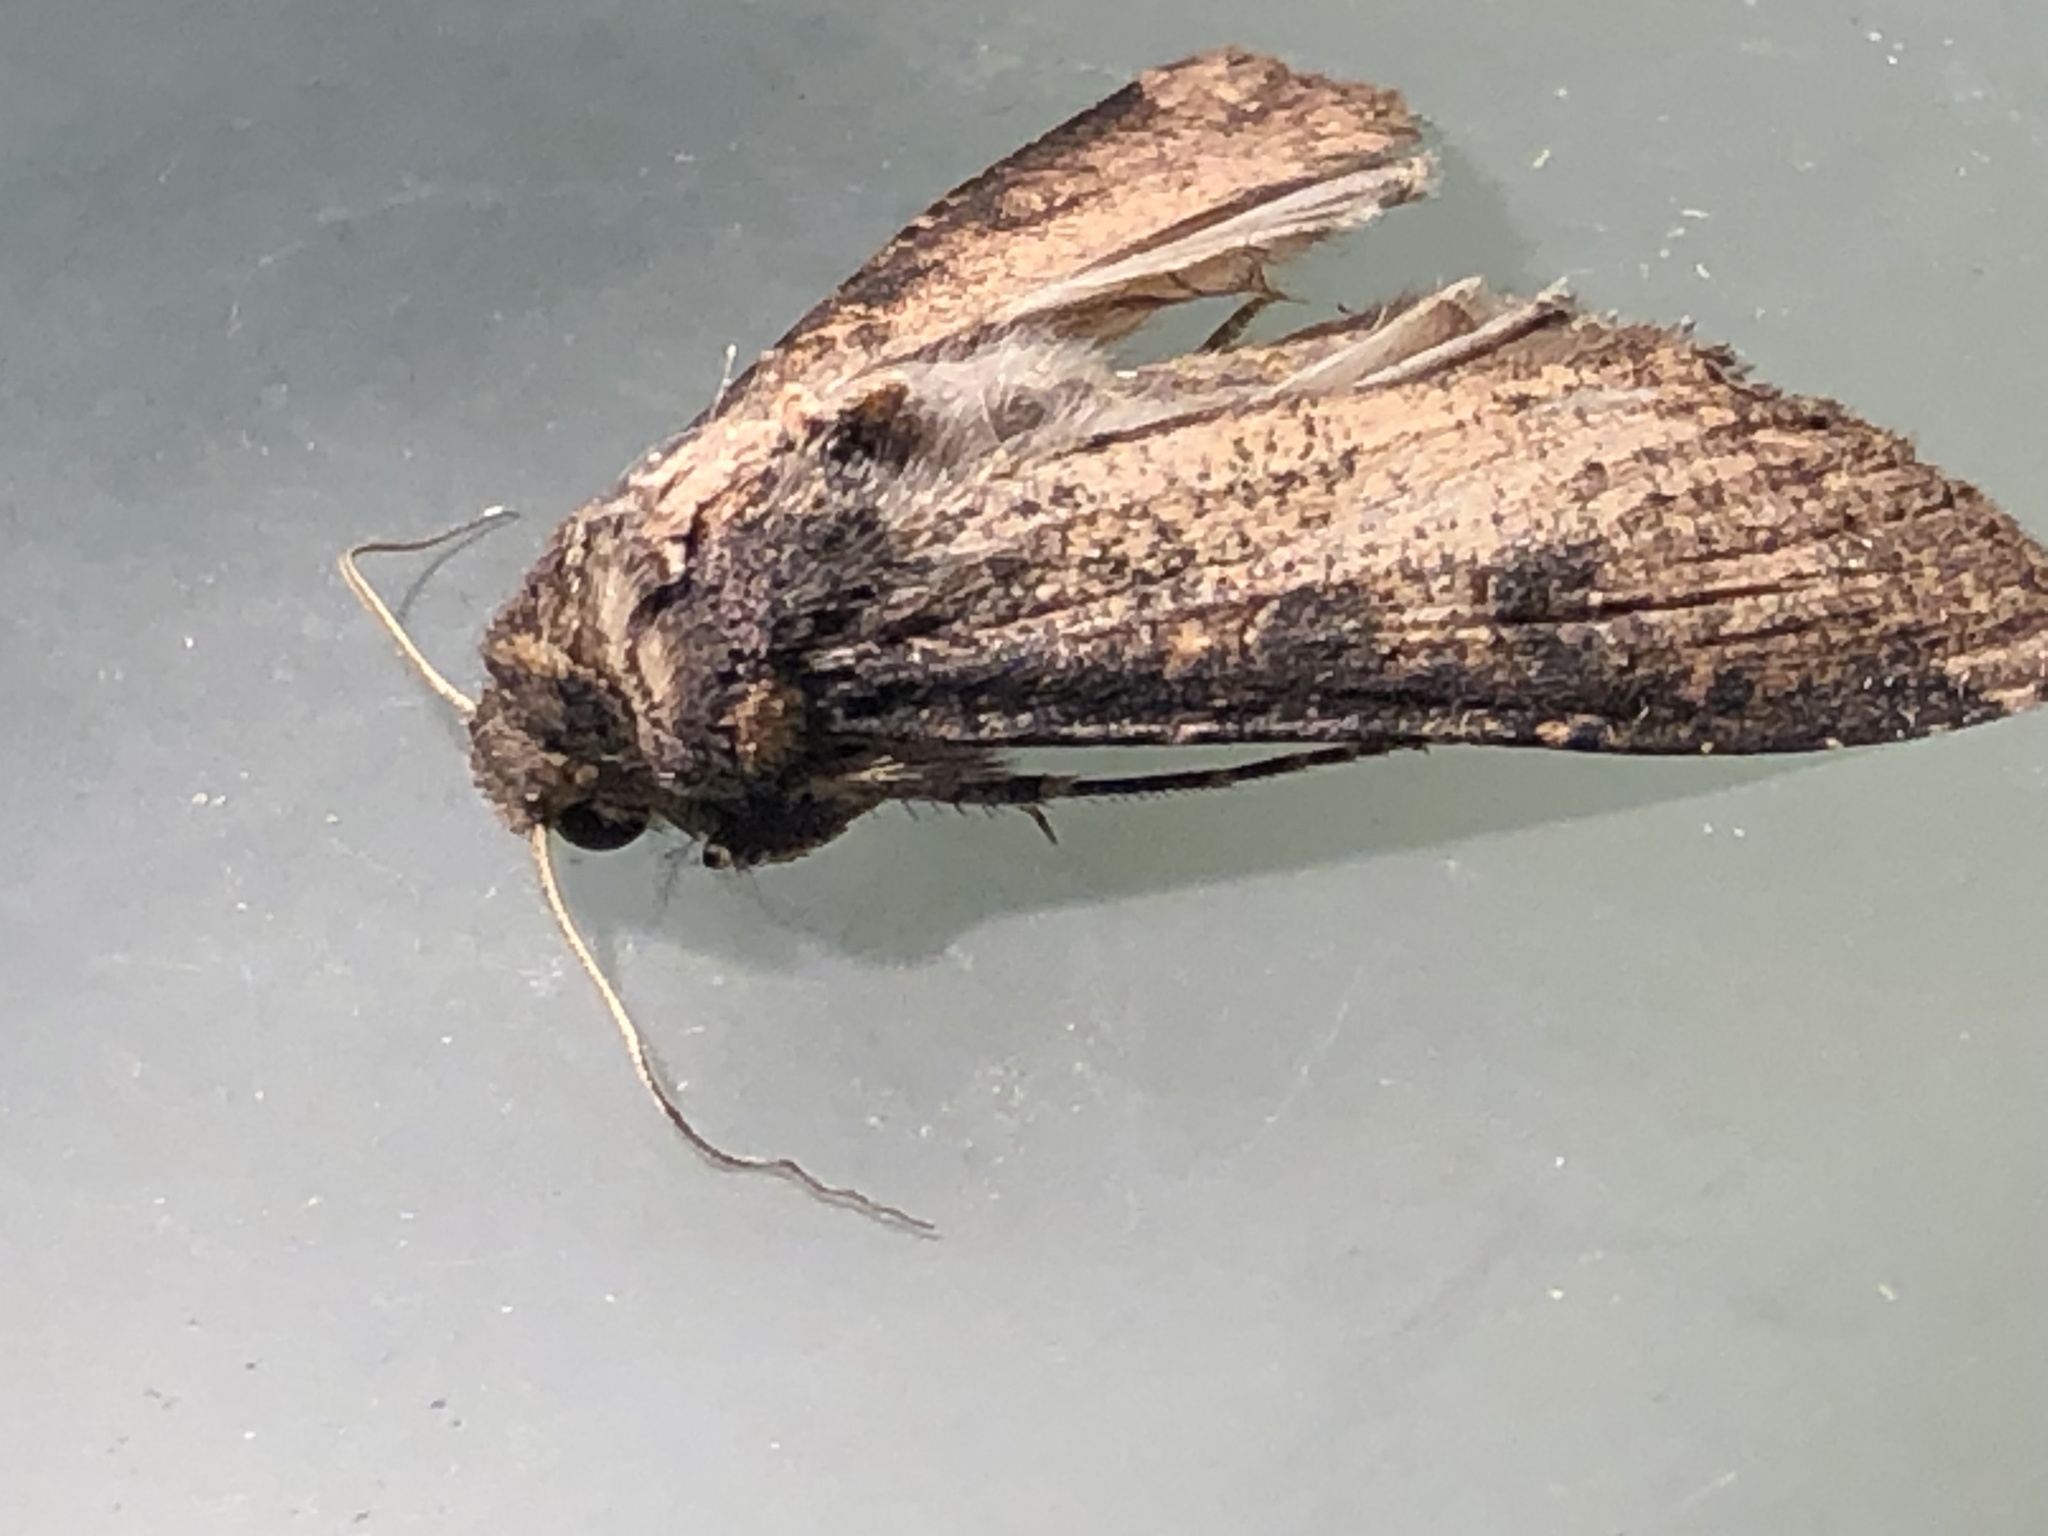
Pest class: cutworms